Enranger 737

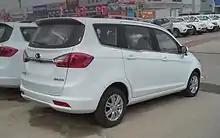
Enranger 737 rear quarter

Formerly known as the Yingzhi M301 during development phase, the Enranger 737 for China debuted during the 2015 Chengdu Auto Show in September 2015, and was launched on the Chinese car market in September 2015.